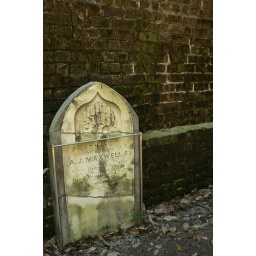
A loose stone placed against the back wall at Colonial Park Cemetery